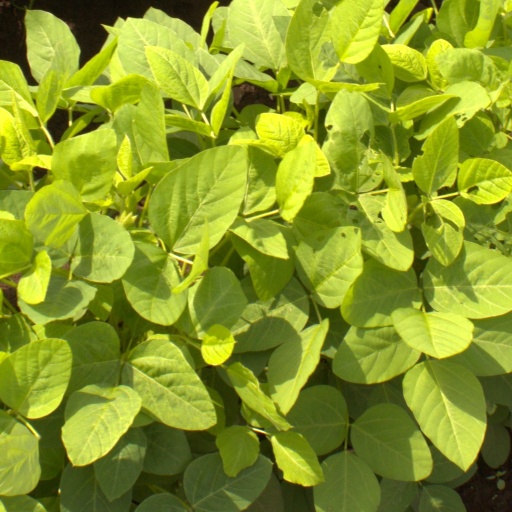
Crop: soybean